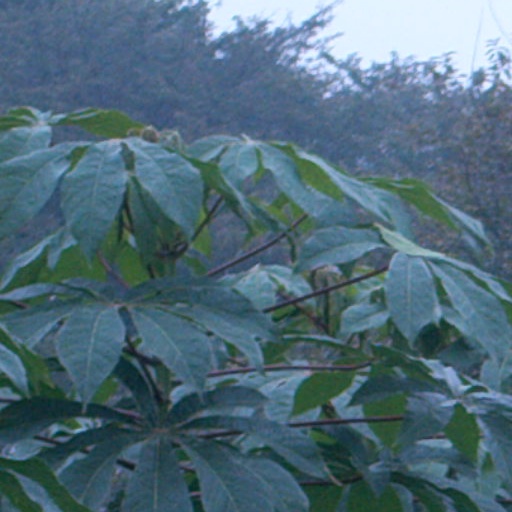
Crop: cassava